Battle of Rivers' Bridge

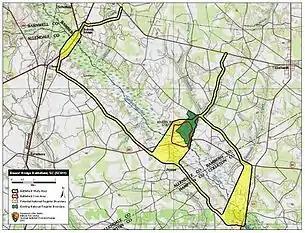
Map of Rivers' Bridge Battlefield core and study areas by the American Battlefield Protection Program.

While Maj. Gen. William T. Sherman's Union armies marched north across South Carolina, about 1,200 Confederates under Maj. Gen. Lafayette McLaws were posted at the crossing on the Salkehatchie River. Union soldiers began to build bridges to bypass McLaws on February 2. The next day two brigades under Maj. Gen. Francis P. Blair waded through the swamp and flanked the Confederates. McLaws withdrew toward Branchville after stalling Sherman's advance for only one day and Sherman's forces continued moving north towards the state capital Columbia.